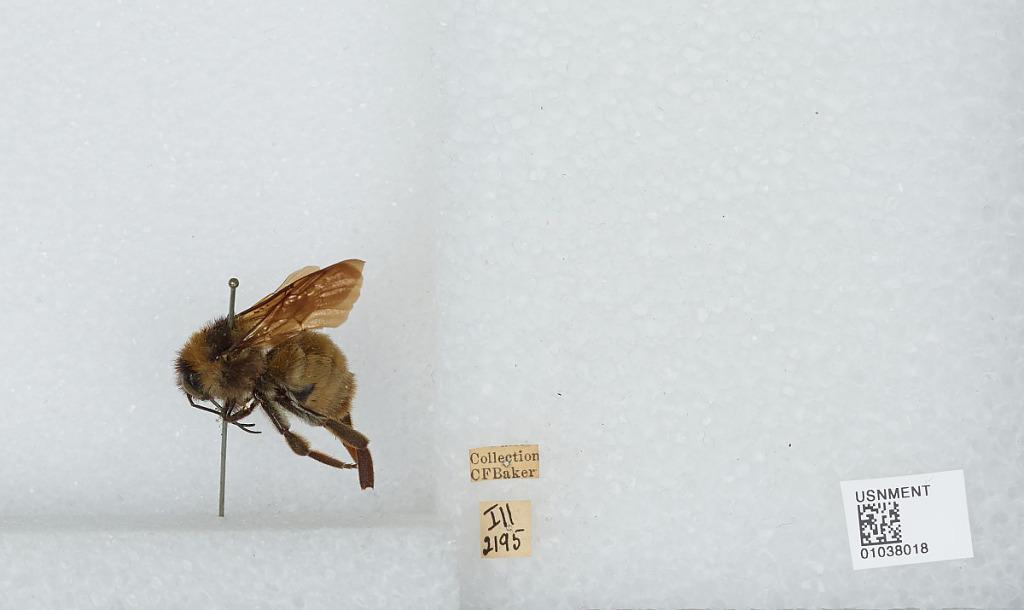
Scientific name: Bombus (Fervidobombus) pensylvanicus pensylvanicus (De Geer)
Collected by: C. Baker
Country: United States
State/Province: Illinois